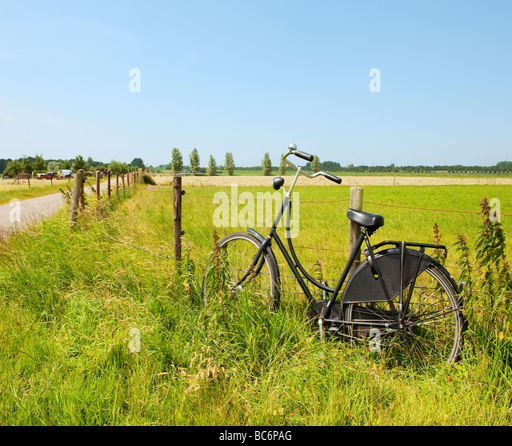
an old bike in landscape